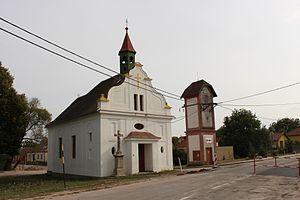
Bojanovice est une commune du district de Znojmo, dans la région de Moravie-du-Sud, en République tchèque. Sa population s'élevait à 198 habitants en 2019.